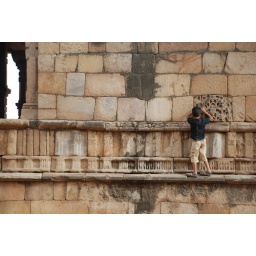
a young boy walking along the wall of one the monuments in the Qutb Minar complex. location: Qutb Minar, New Delhi